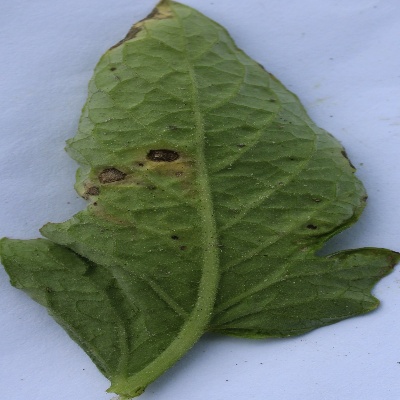
Crop: Tomato
Condition: septoria leaf spot